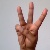
The image shows a hand gesture representing the letter 'W' in Indian Sign Language.